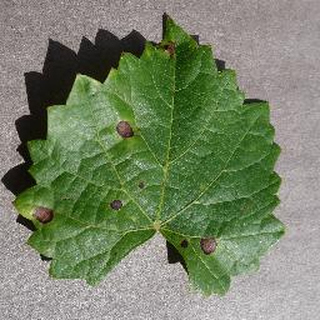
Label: grape_black_rot